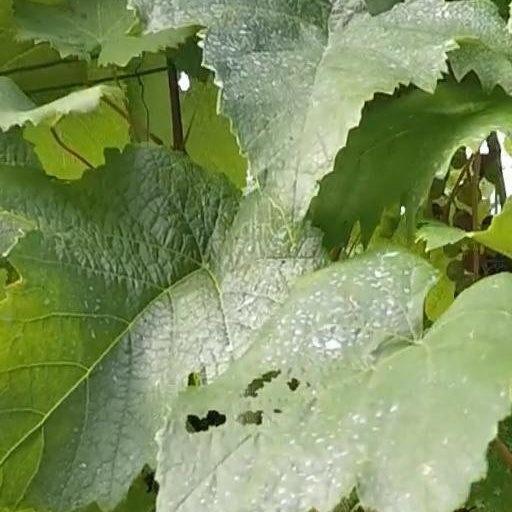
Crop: grape